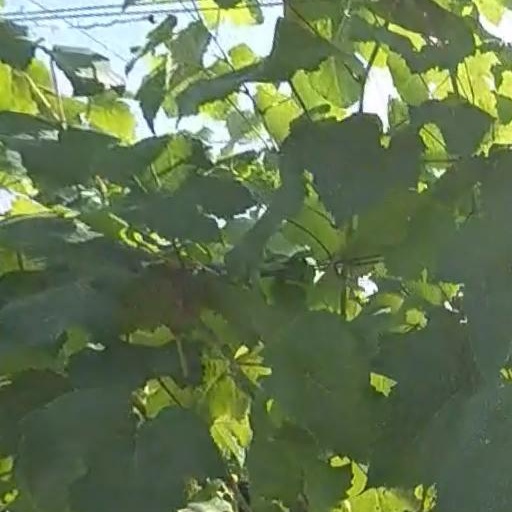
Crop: grape